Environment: real
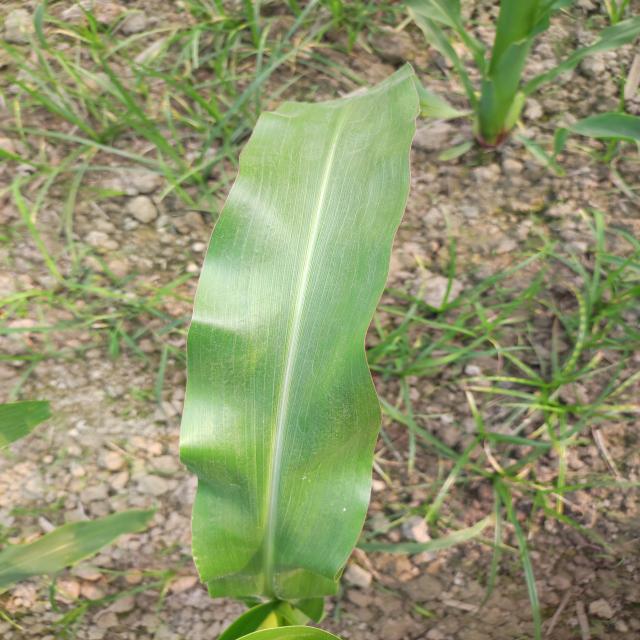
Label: healthy